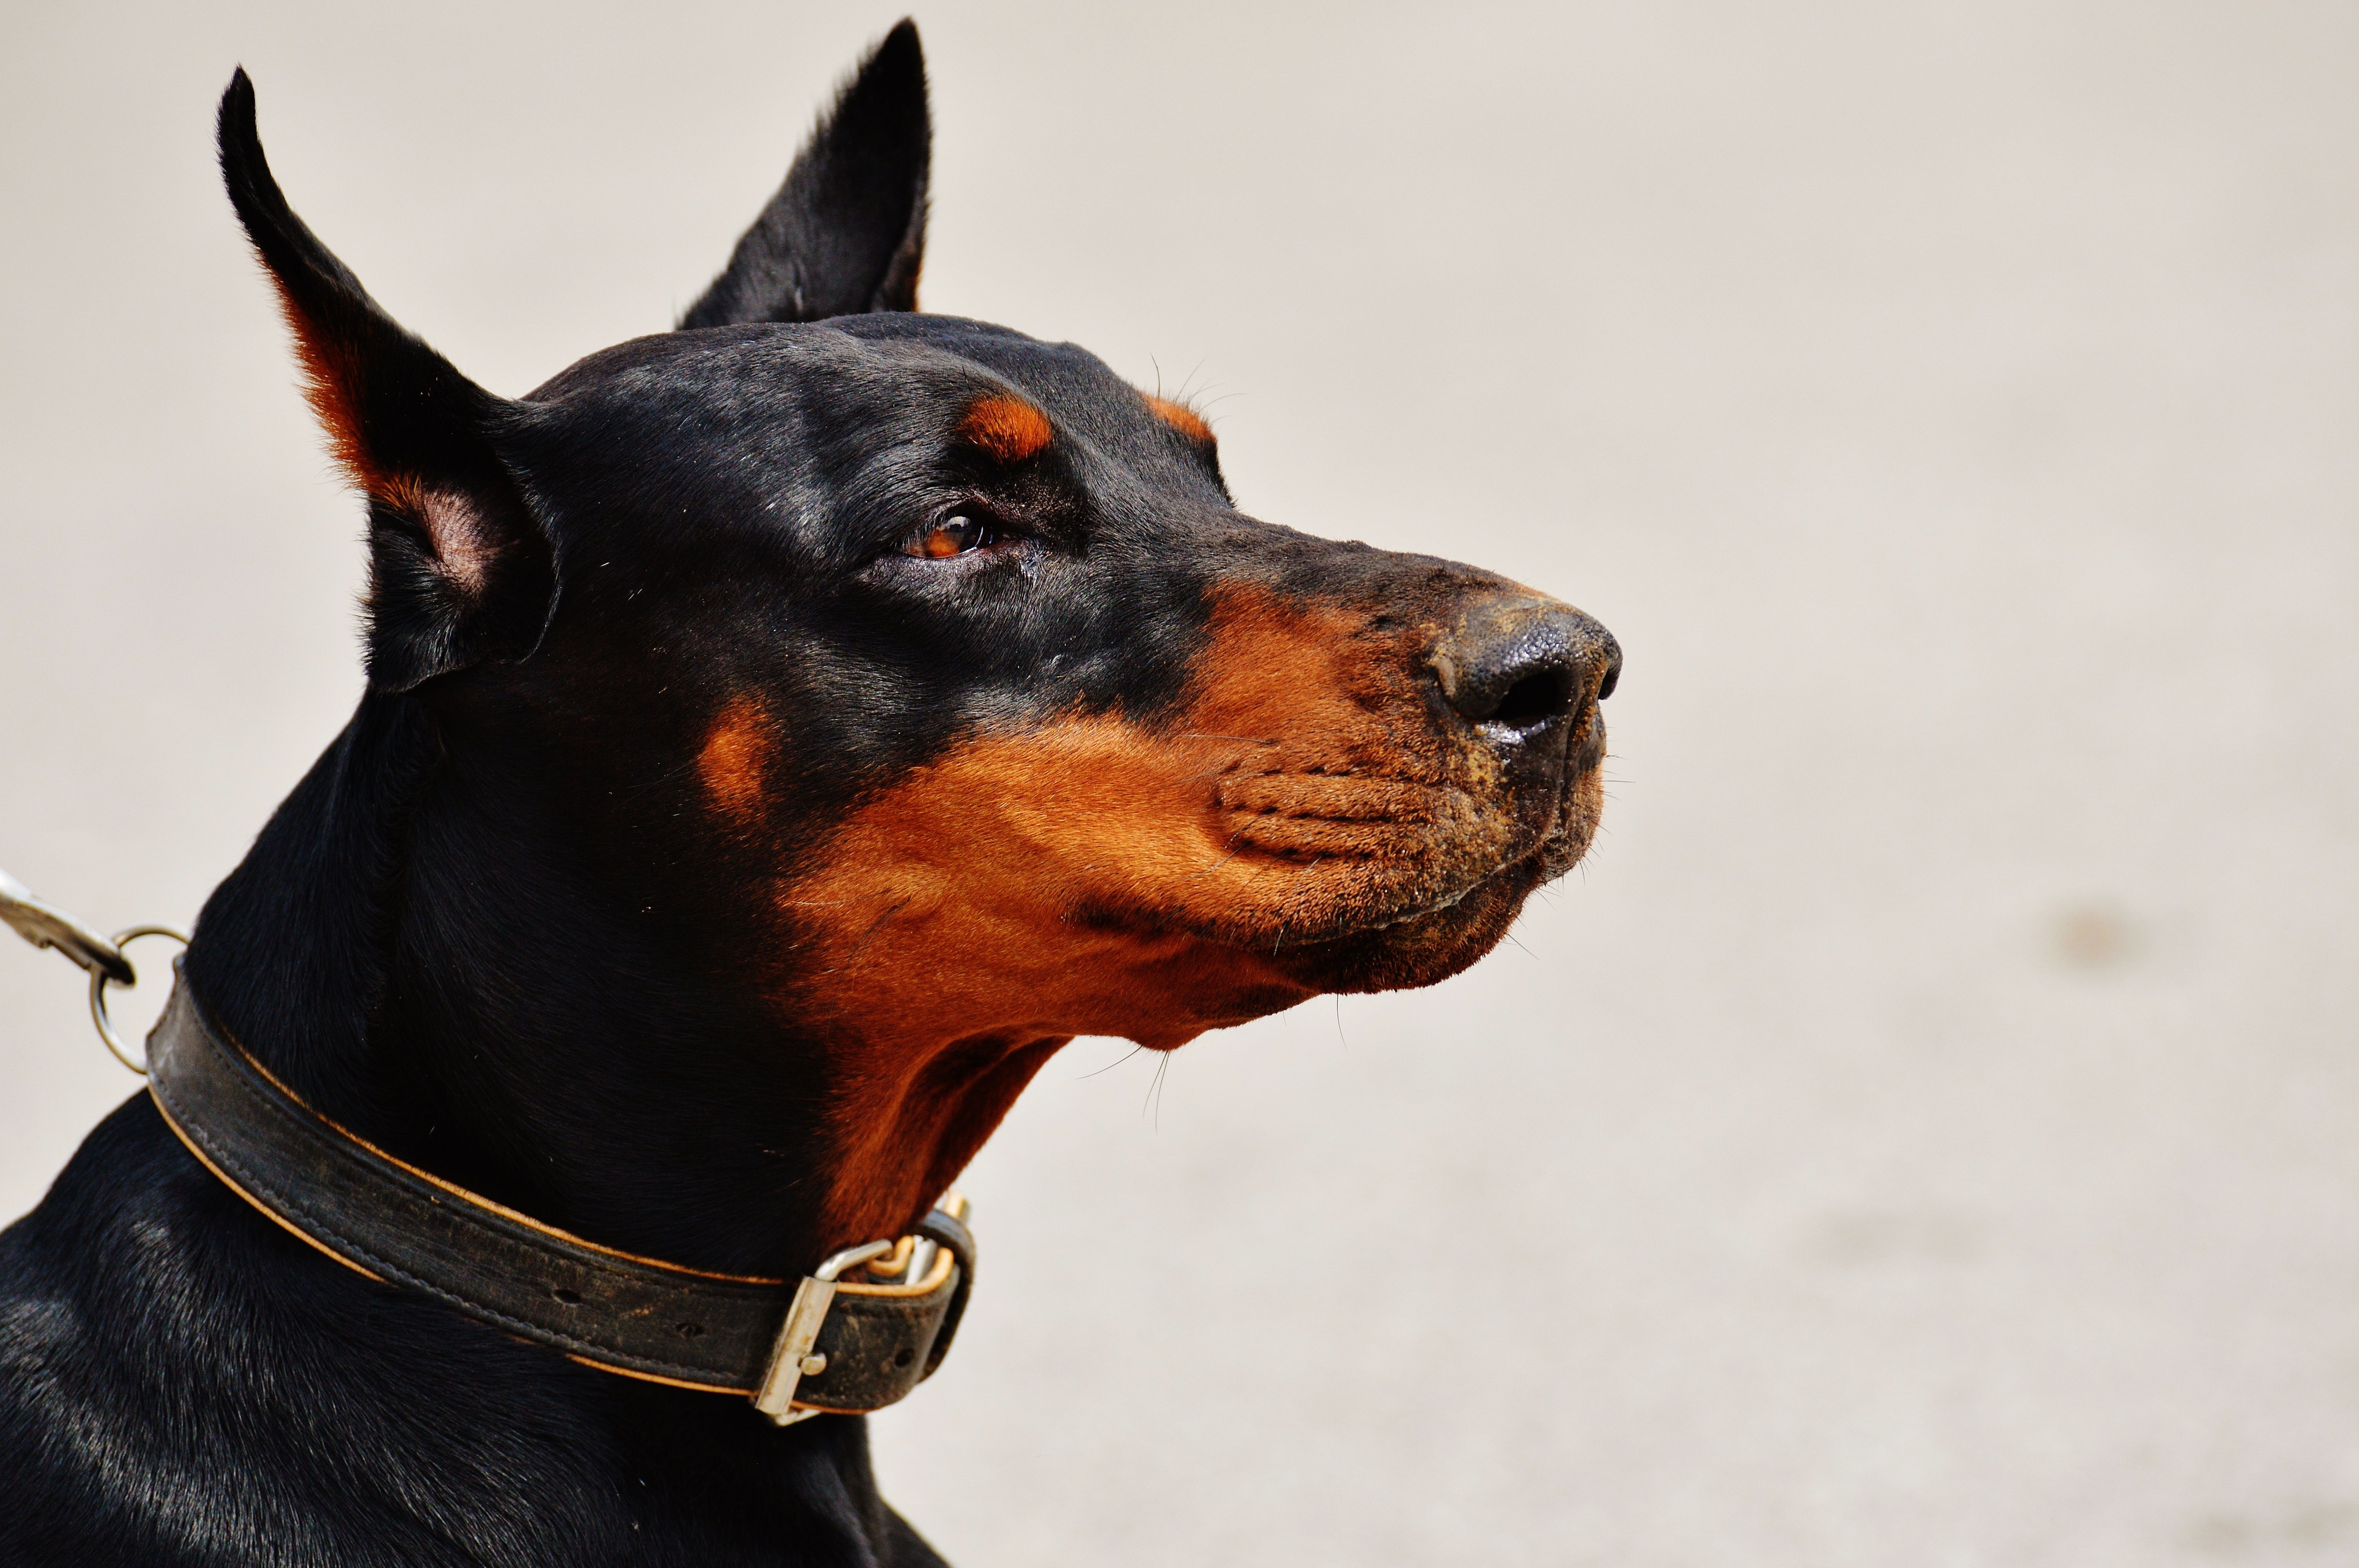
nature, dog, animal, pet, mammal, black, race, vertebrate, animal world, dog breed, doberman, hundeportrait, guard dog, german pinscher, pinscher, miniature pinscher, dog like mammal, dobermann, manchester terrier, toy manchester terrier